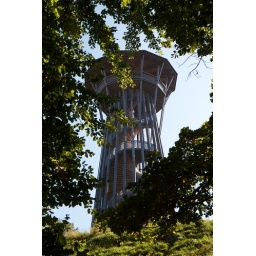
In the middle of the Lausanne Sauvabelin park, there is this large wooden tower - 35 meters in height.